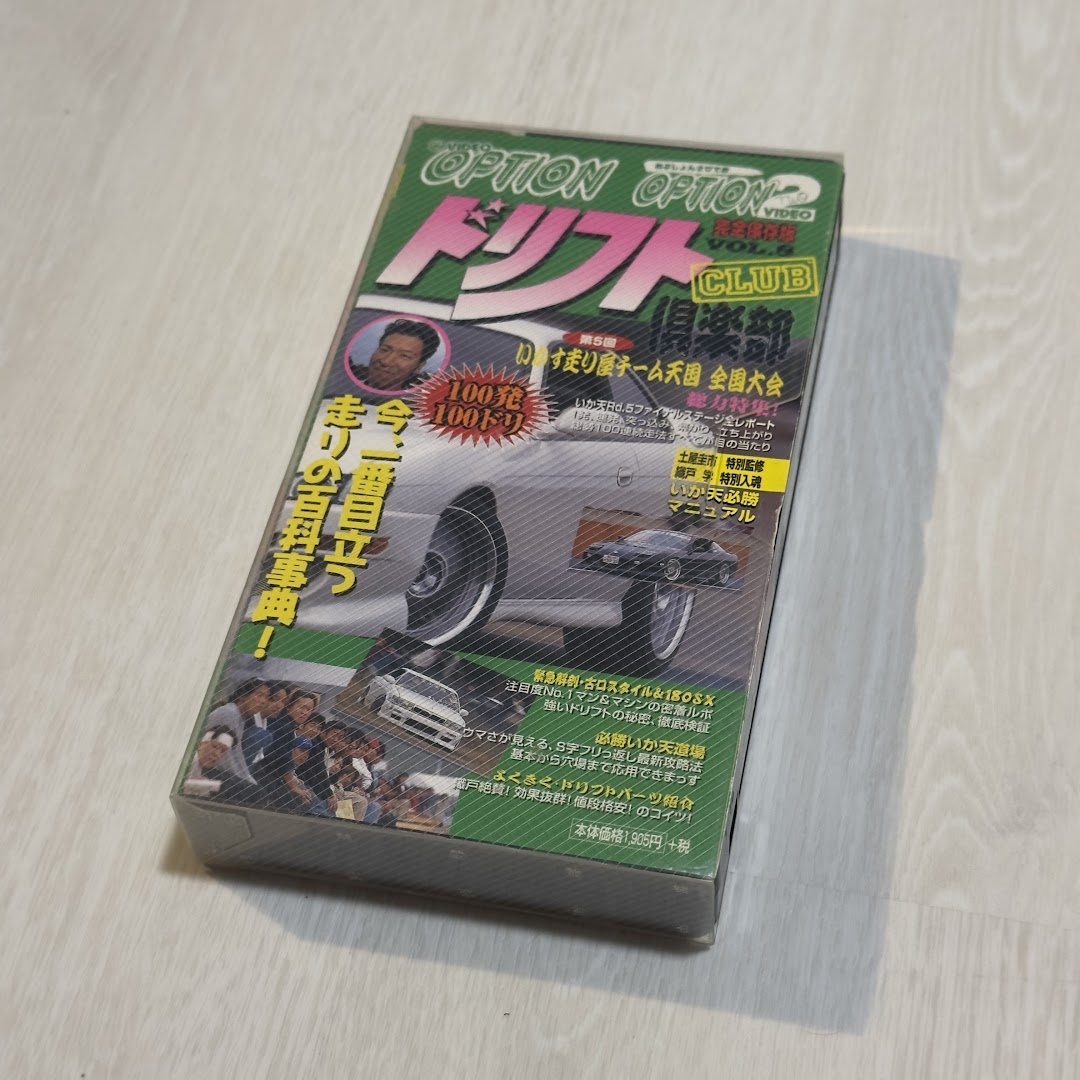
Video OPTION 2 - Drift Club Vol. 8
This item will be sold as is with no refunds or returns. Please understand that this item is not new, it is a collectors piece from a different time period. The item could have wear and tear from over the years. This item is currently in and will ship from the United States.
Brand: Illegal Tender Co!
Category: Media > Videos > VHS Tapes